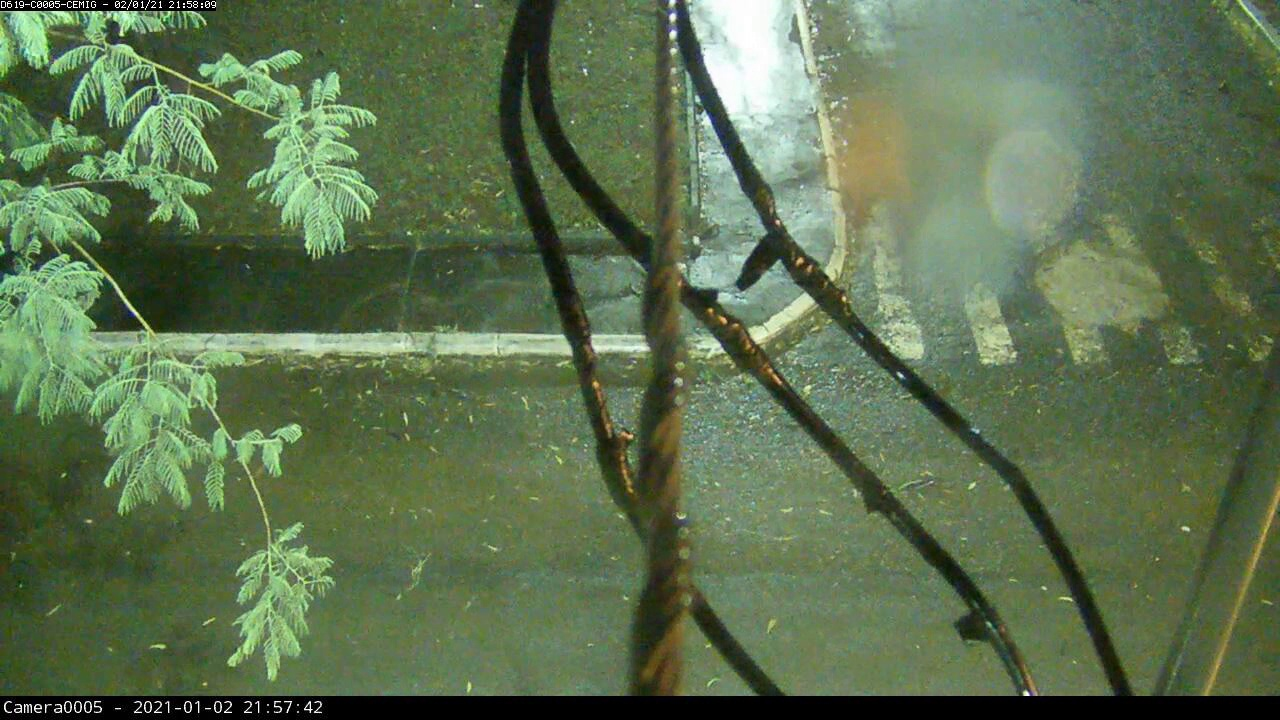
Fire: no
Smoke: no